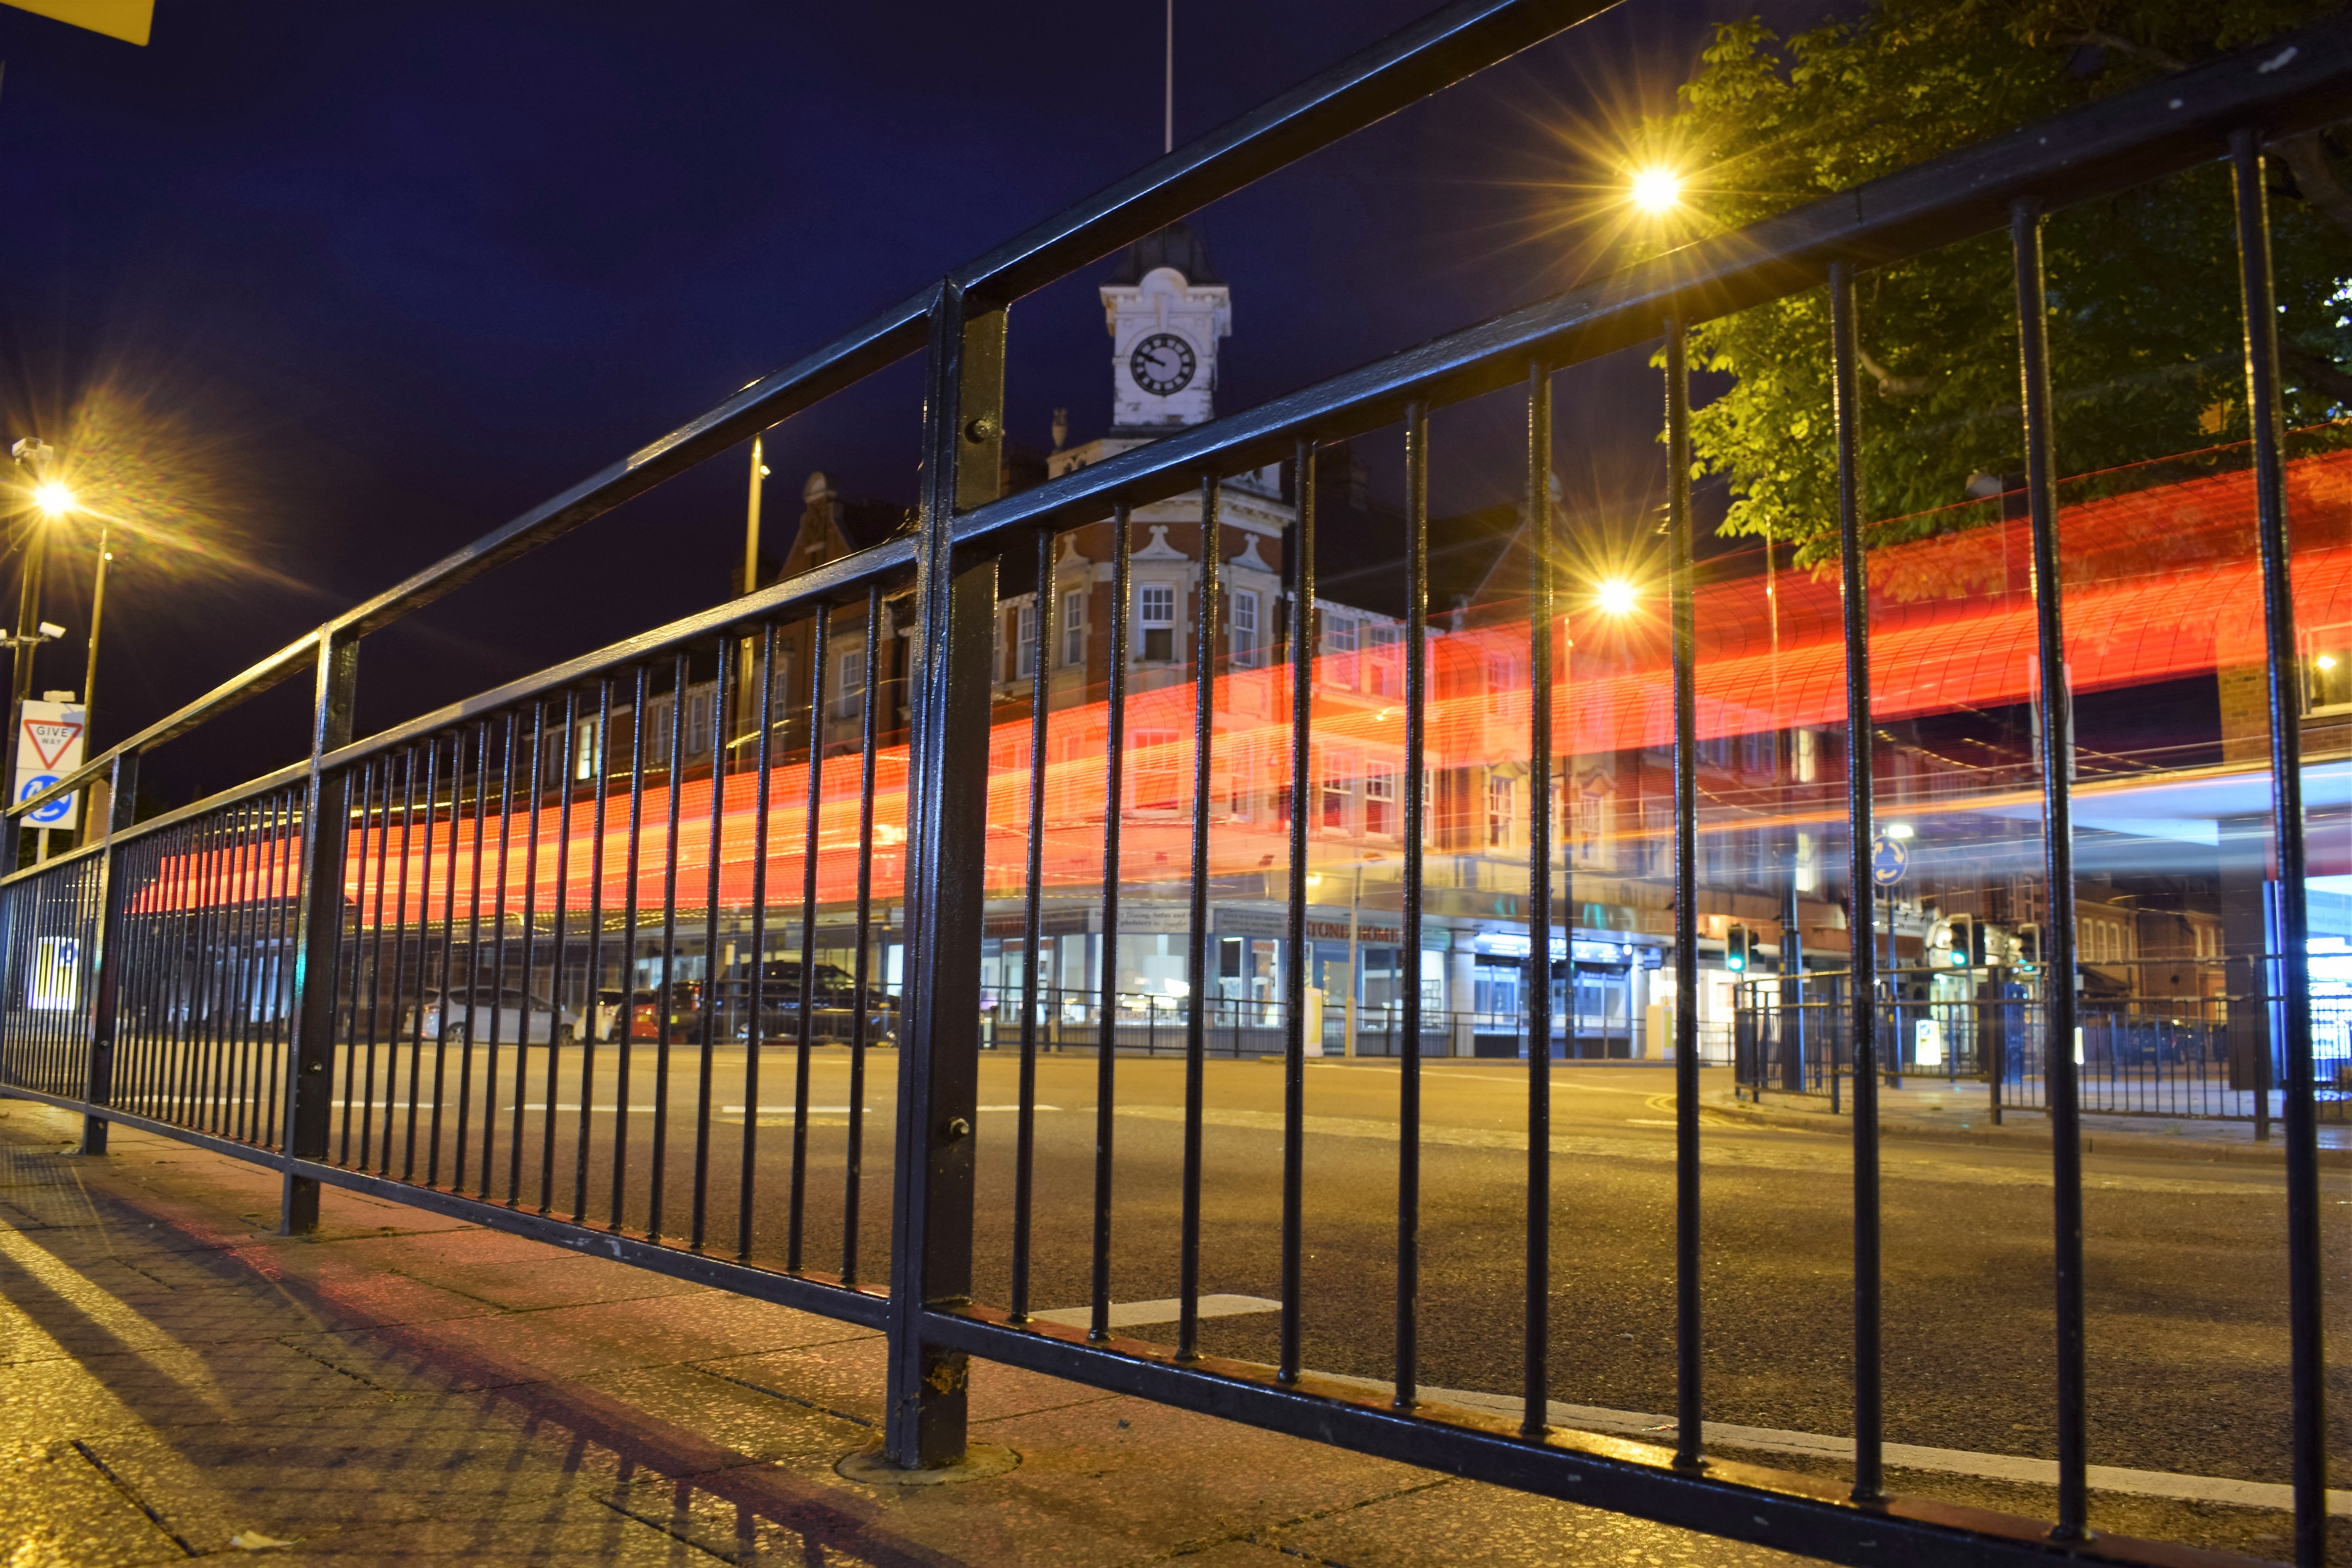
light, night, transport, evening, facade, urban area, sport venue